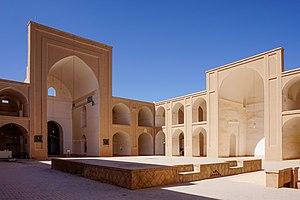
Mosquée du Vendredi d'Abarkuh, Iran